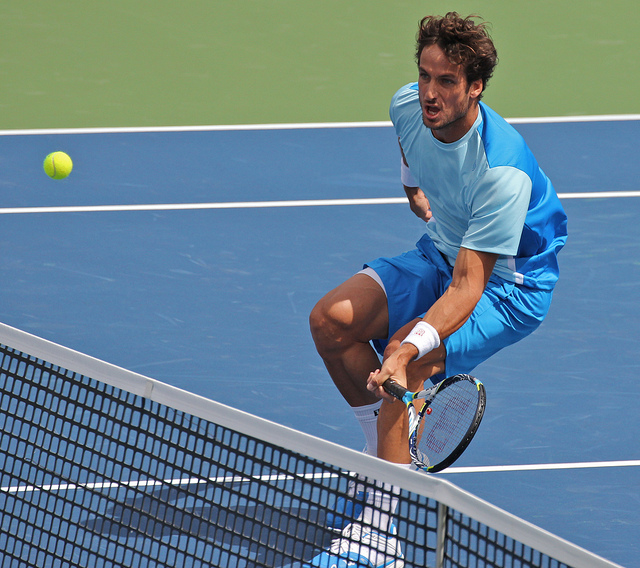
vận động viên tennis nam đang cầm vợt thi đấu trên sân